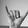
ASL letter: Y